Zara Tindall

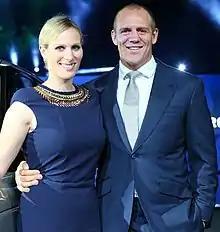
A man and a woman side by side, smiling and smartly dressed, she in dark blue sleeveless dress and he in dark blue lounge suit

Zara Phillips met rugby union player Mike Tindall, who was playing for the England national team, during their Rugby World Cup-winning campaign in Australia in 2003. They became engaged in 2010. As was at that time required by the Royal Marriages Act 1772, the Queen gave her consent to the marriage in a meeting of the Privy Council on 10 May 2011. The couple held a celebration on the royal yacht "Britannia" prior to the wedding.